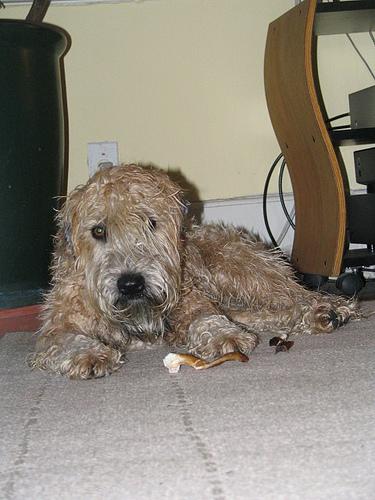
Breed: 235-n000090-soft_coated_wheaten_terrier